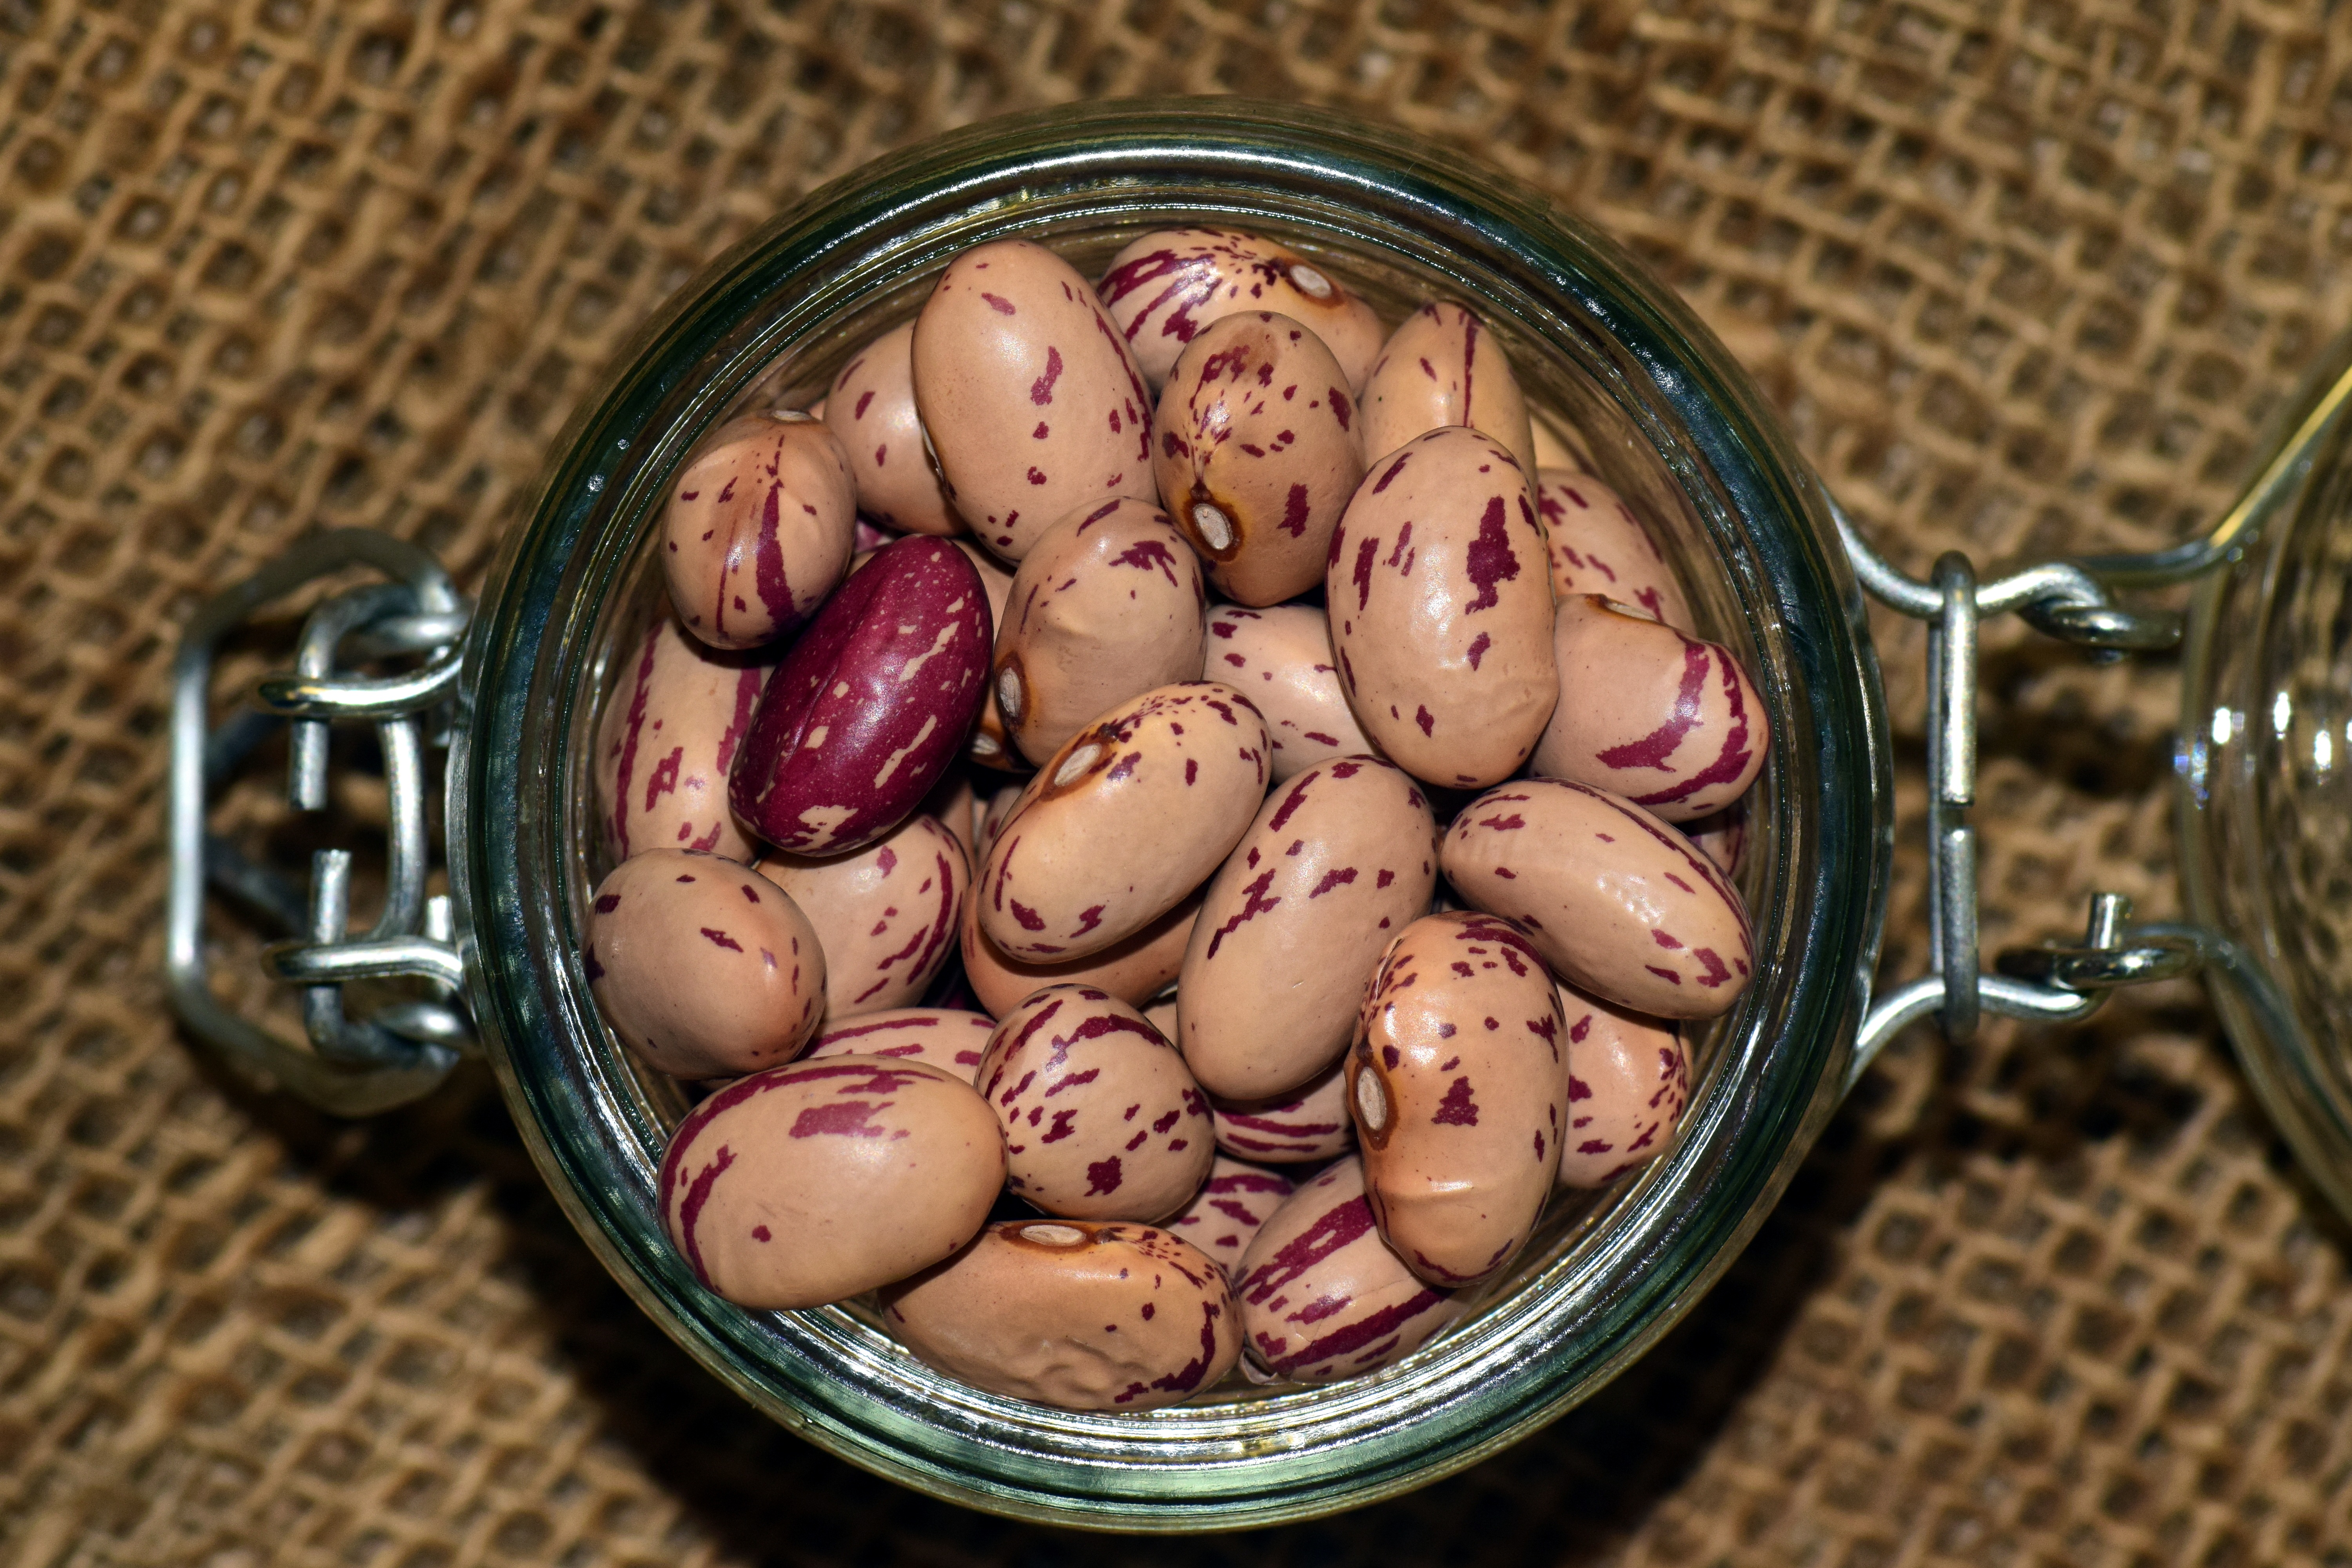
food, produce, vegetable, healthy, close, eat, delicious, nutrition, vegan, vegetarian, beans, meatless, dried fruit, protein, uncooked, flowering plant, legumes, shallot, proteins, quail beans